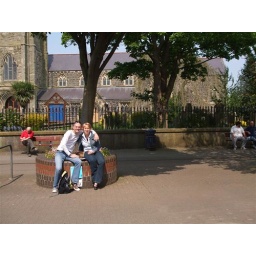
sitting on the wall in the High street, enjoying the sunshine that we see so seldom